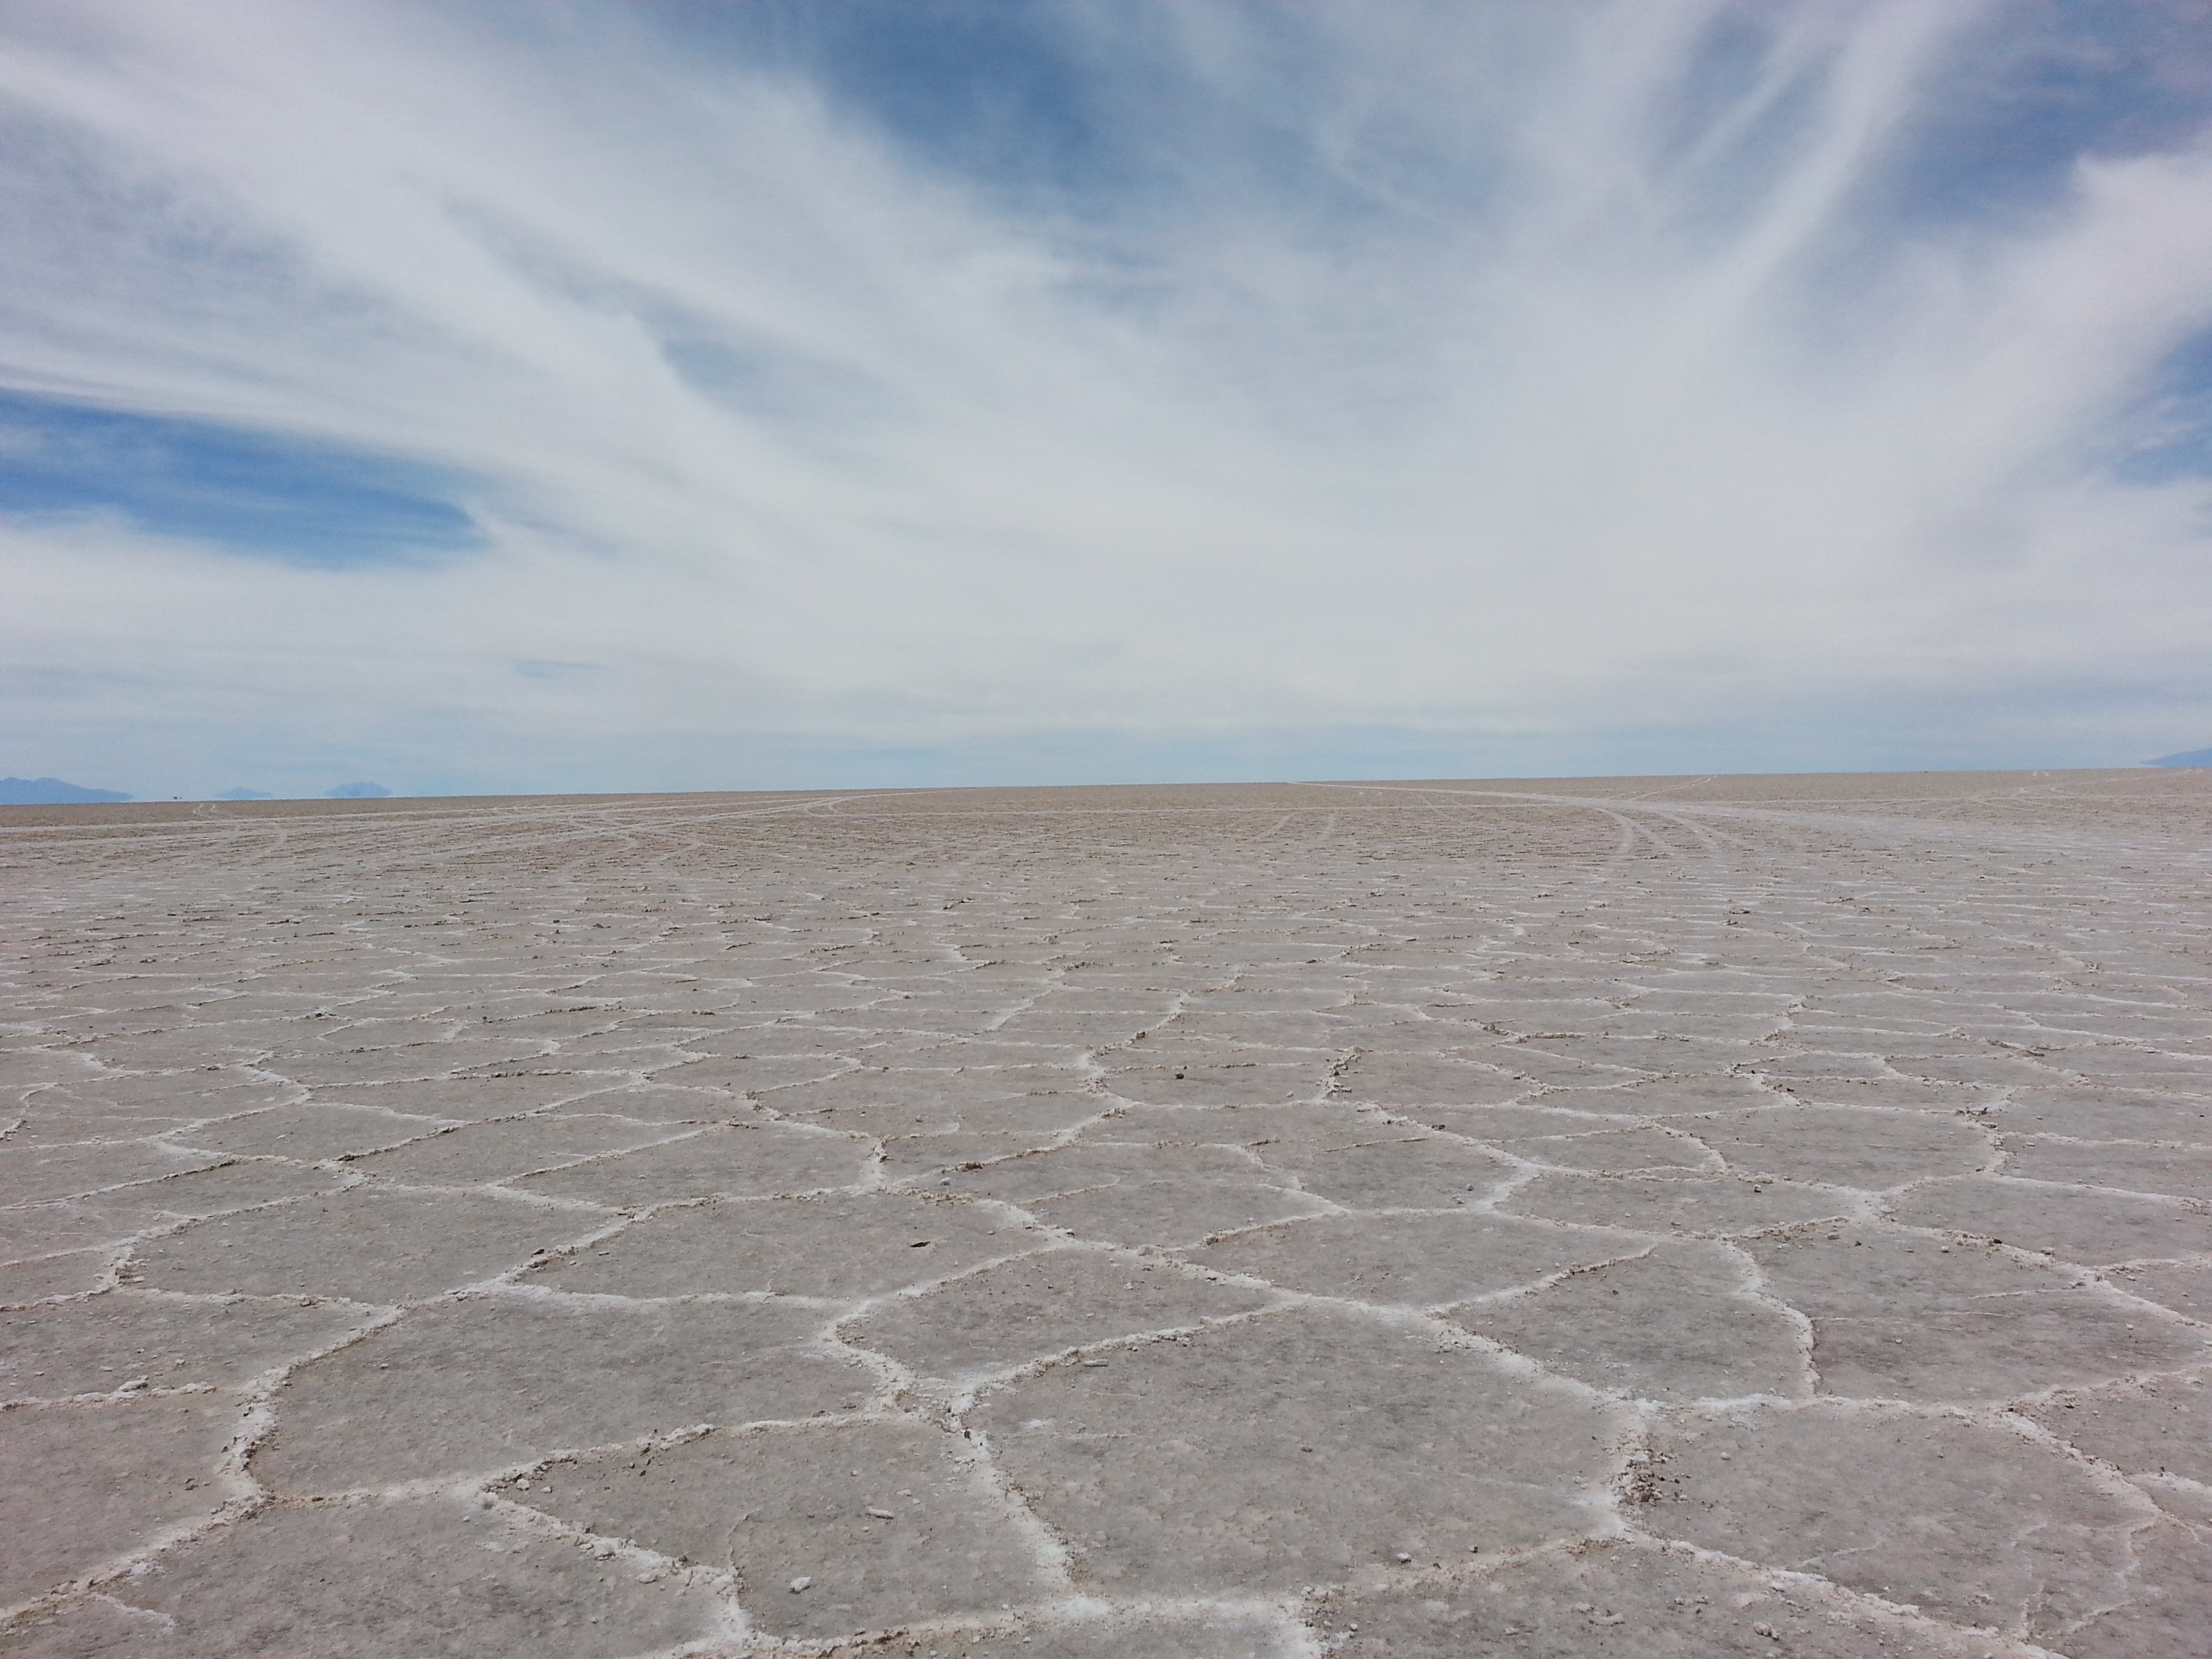
beach, landscape, sea, coast, sand, ocean, horizon, cloud, sky, shore, lake, material, plain, badlands, plateau, habitat, bolivia, salar de uyuni, salt lake, landform, uyuni, mudflat, natural environment, aeolian landform, saltflat